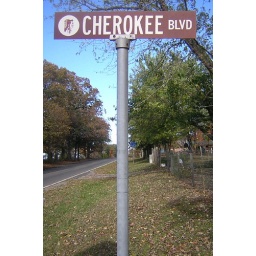
Cherokee Blvd street sign in Oaks, OK.